Hondón de los Frailes

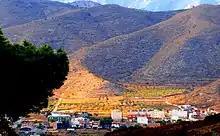

Hondón de los Frailes is a municipality and village in the province of Alicante and autonomous community of Valencia, Spain. The municipality covers an area of and as of 2018 had a population of 1132 people.